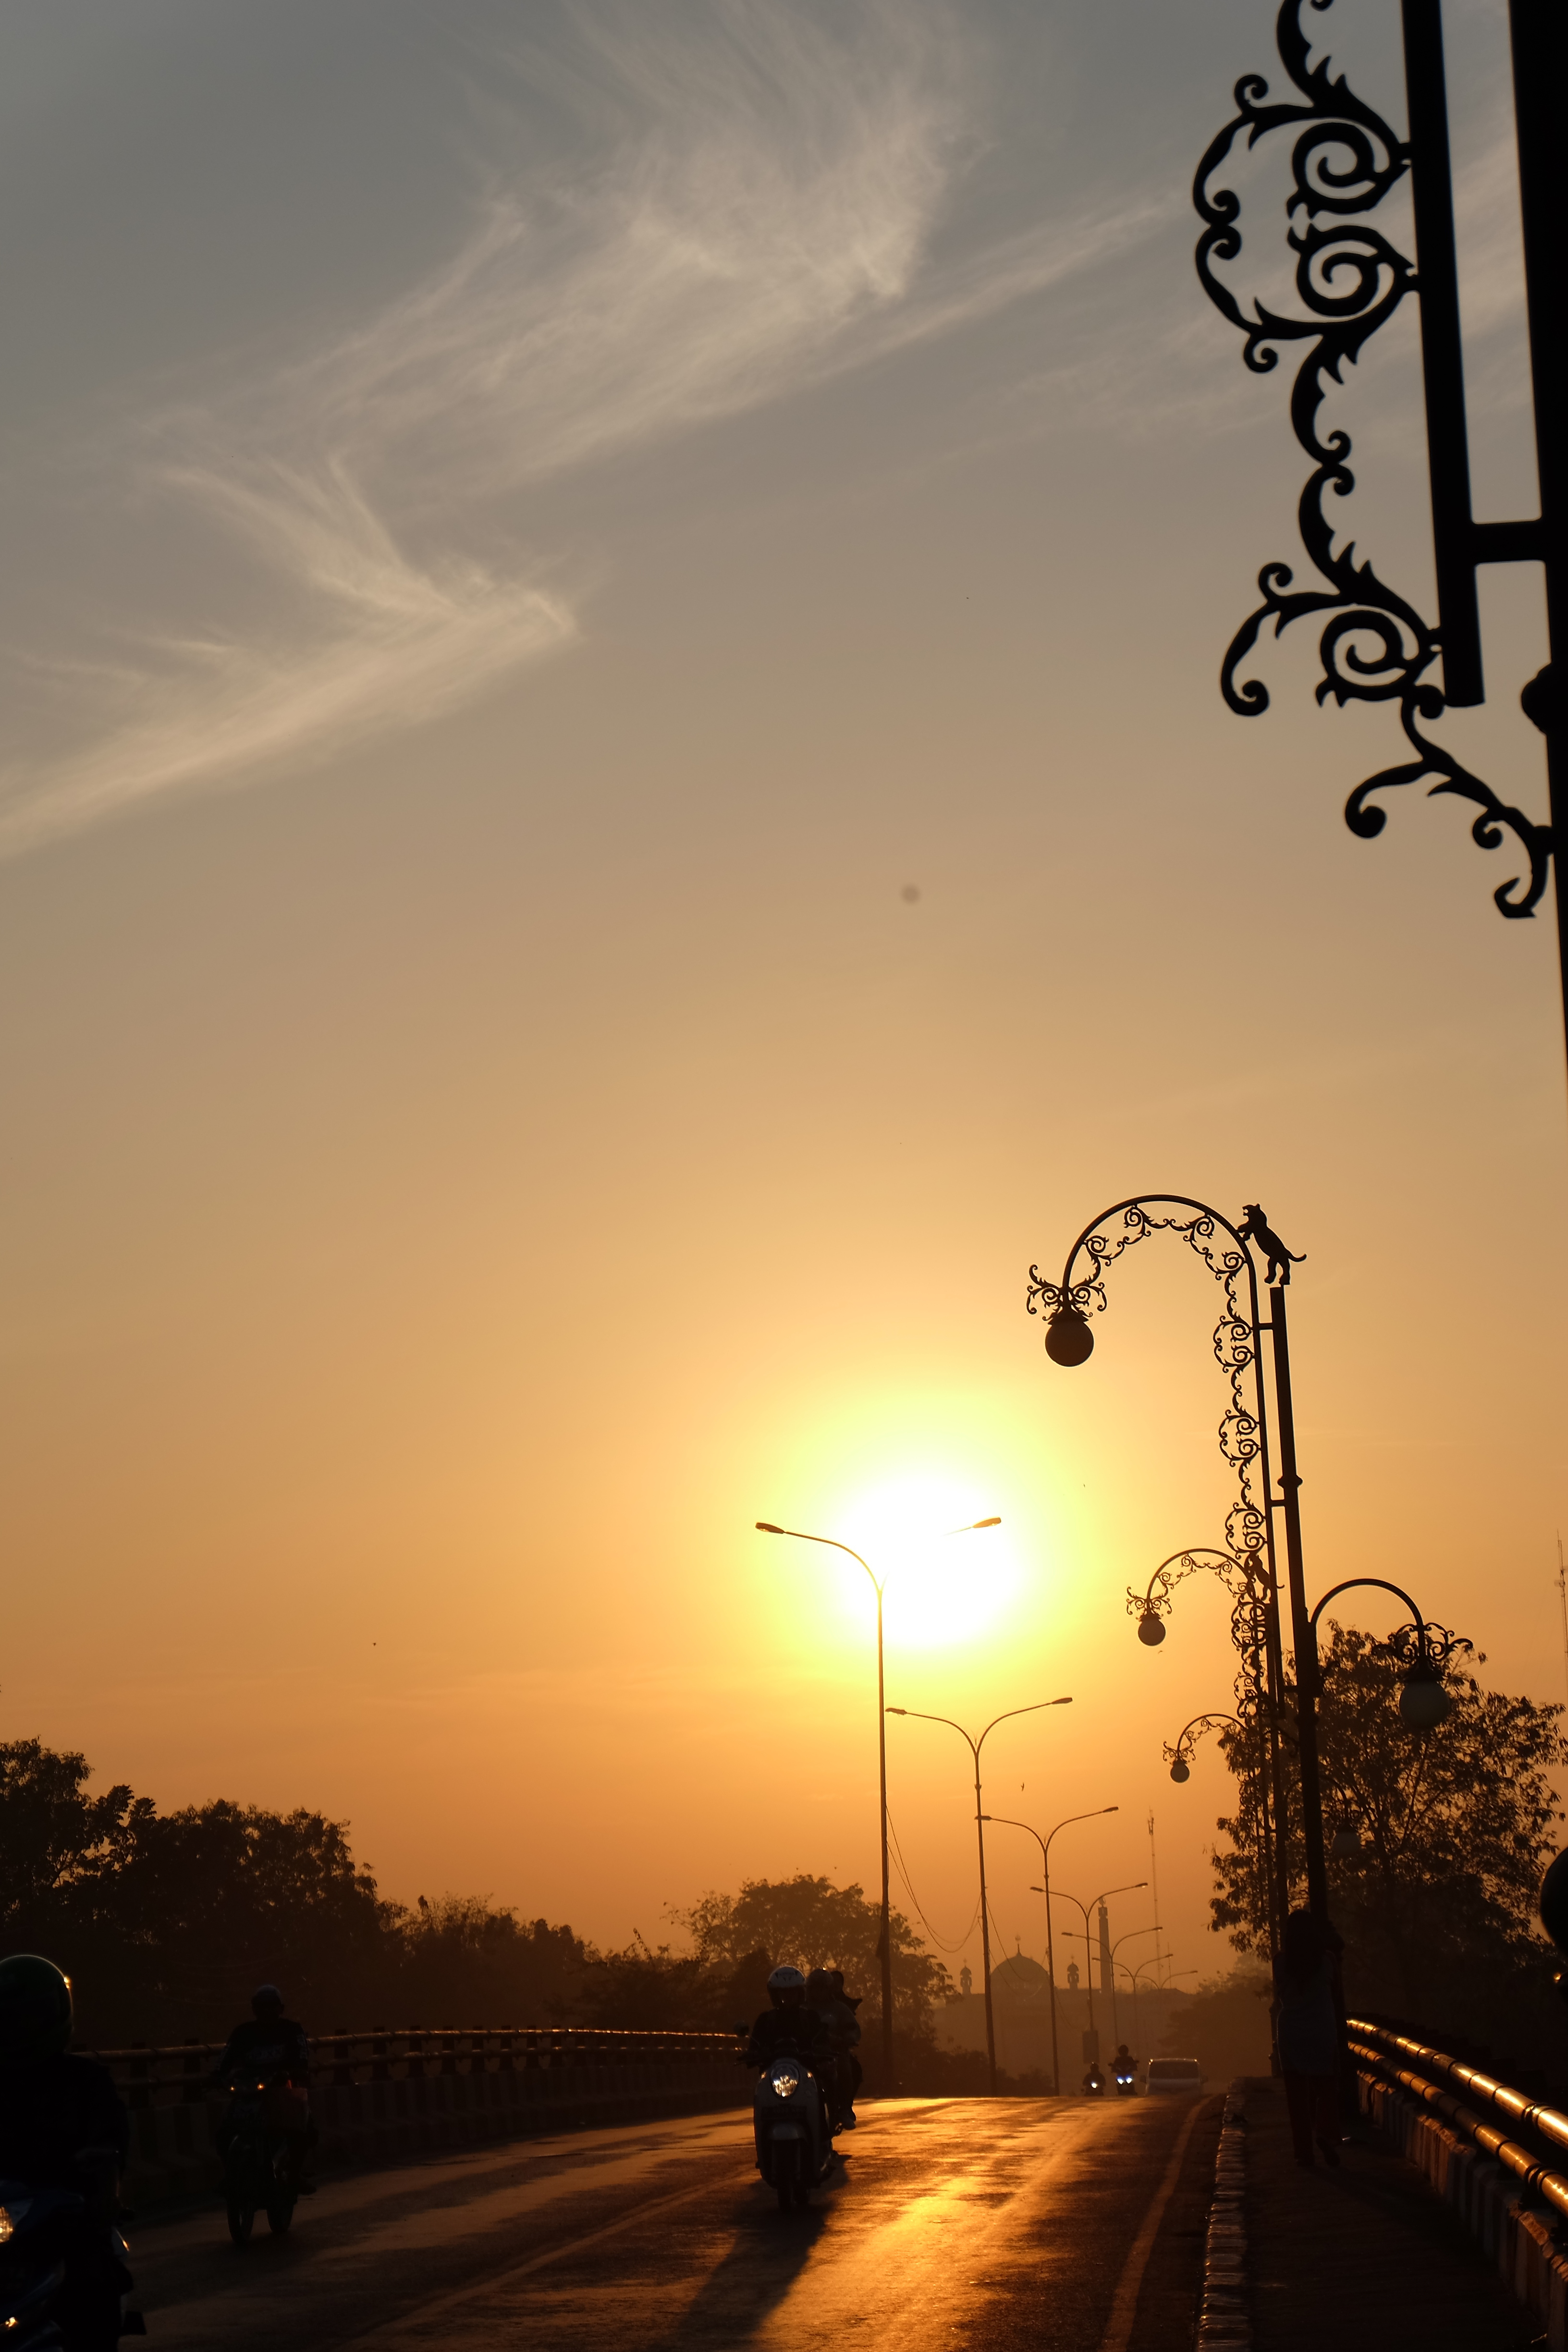
morning, activities, sunrise, work, sky, afterglow, evening, atmospheric phenomenon, cloud, daytime, sunset, dusk, road, horizon, atmosphere, street light, sunlight, tree, overhead power line, sun, infrastructure, backlighting, line, branch, electricity, photography, thoroughfare, road surface